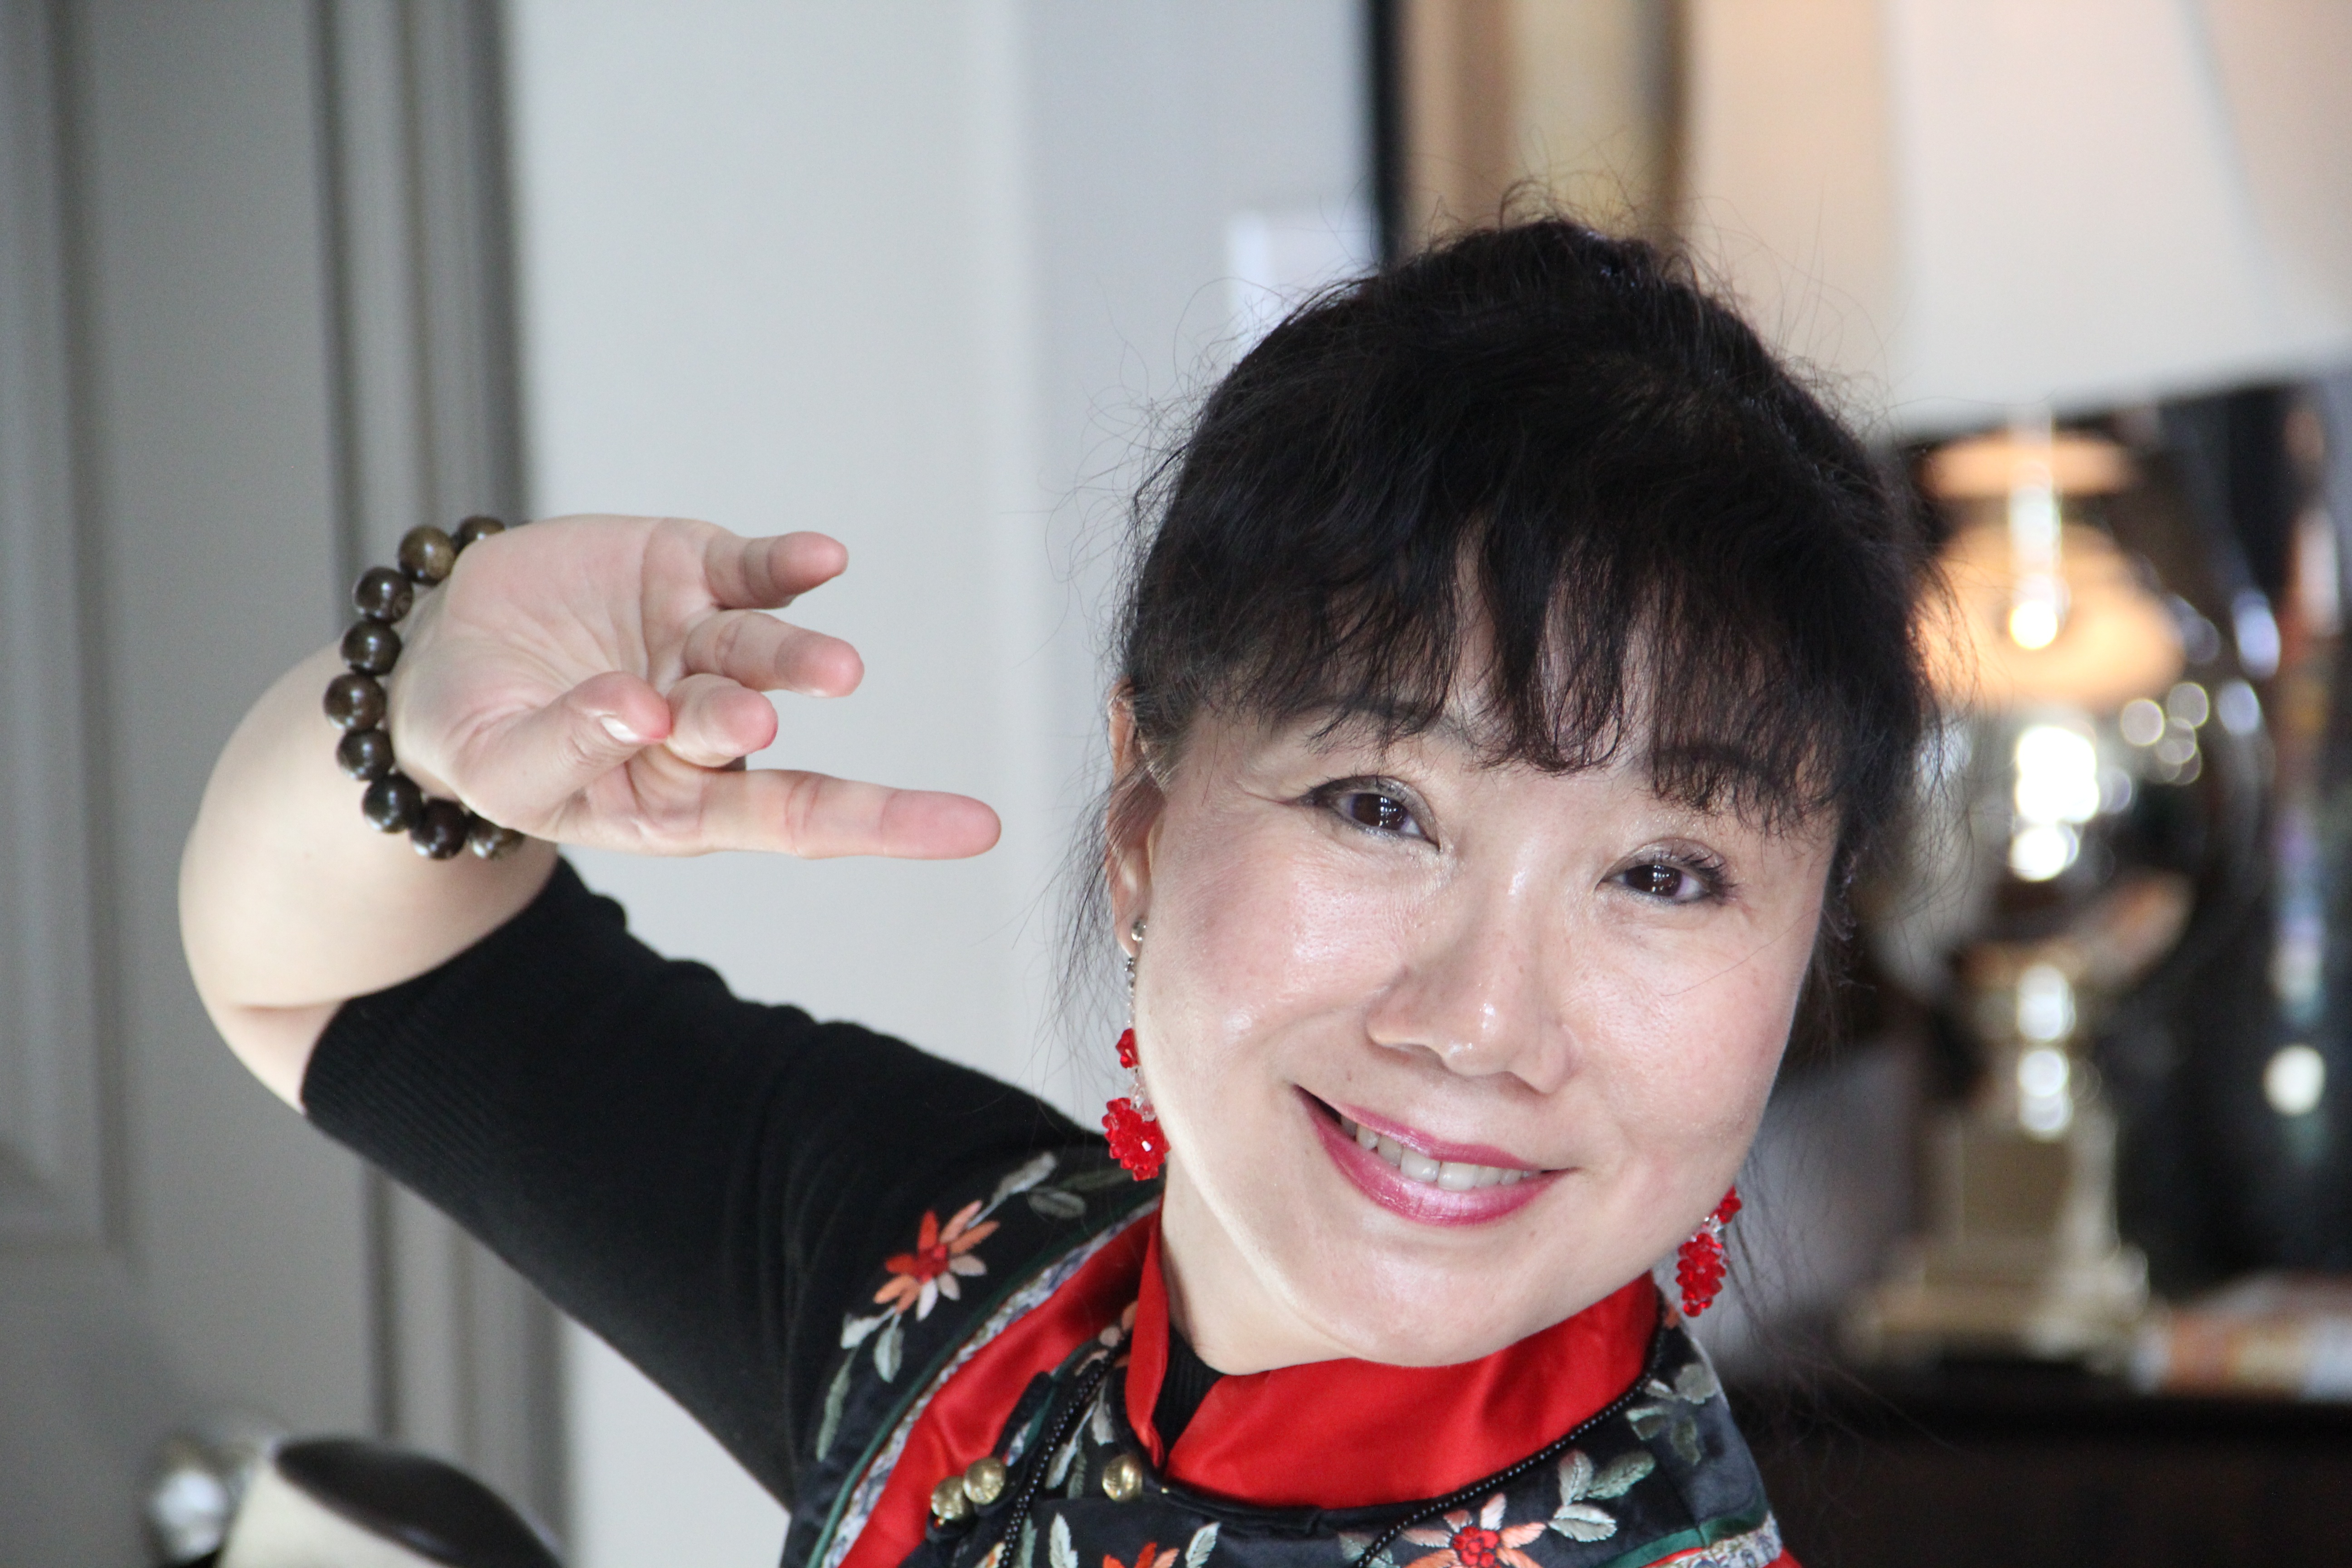
person, people, woman, hair, africa, child, fashion, clothing, hairstyle, face, mexico, culture, history, ghana, traditional, nationality, nigeria